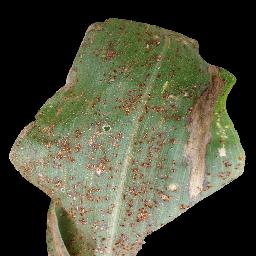
Label: Corn___Common_rust